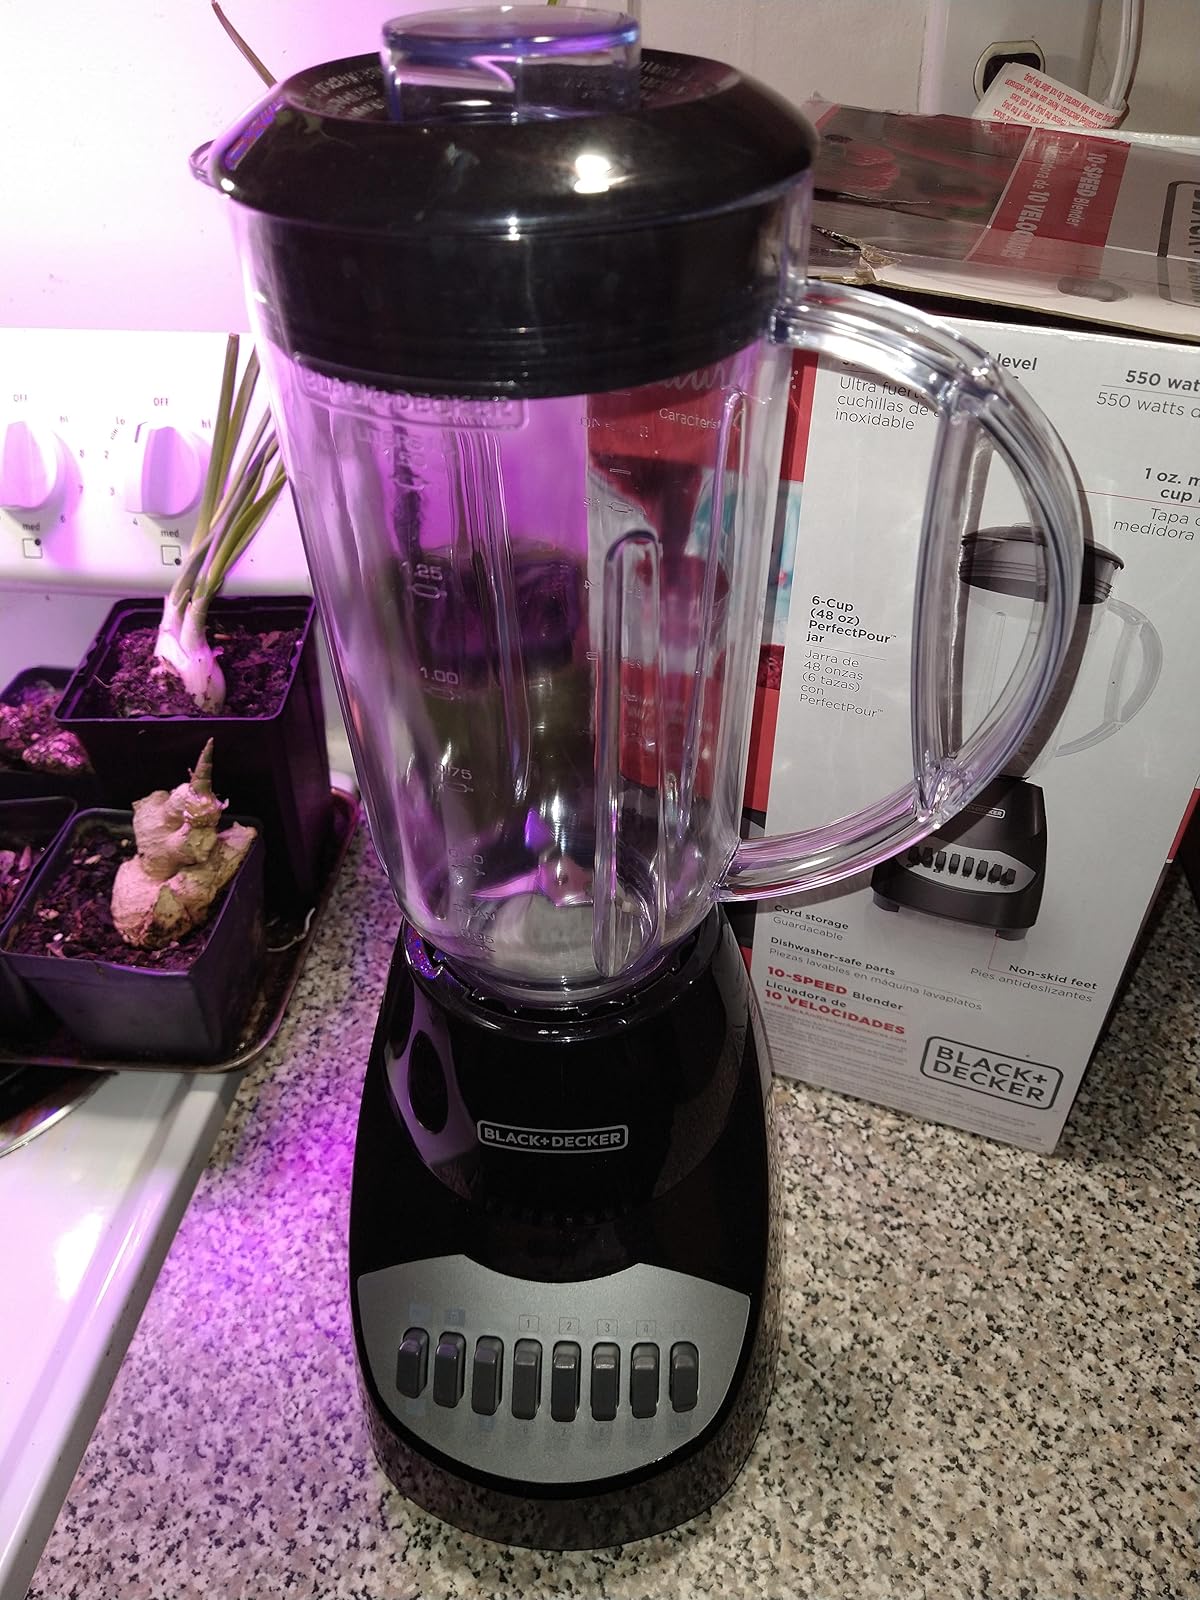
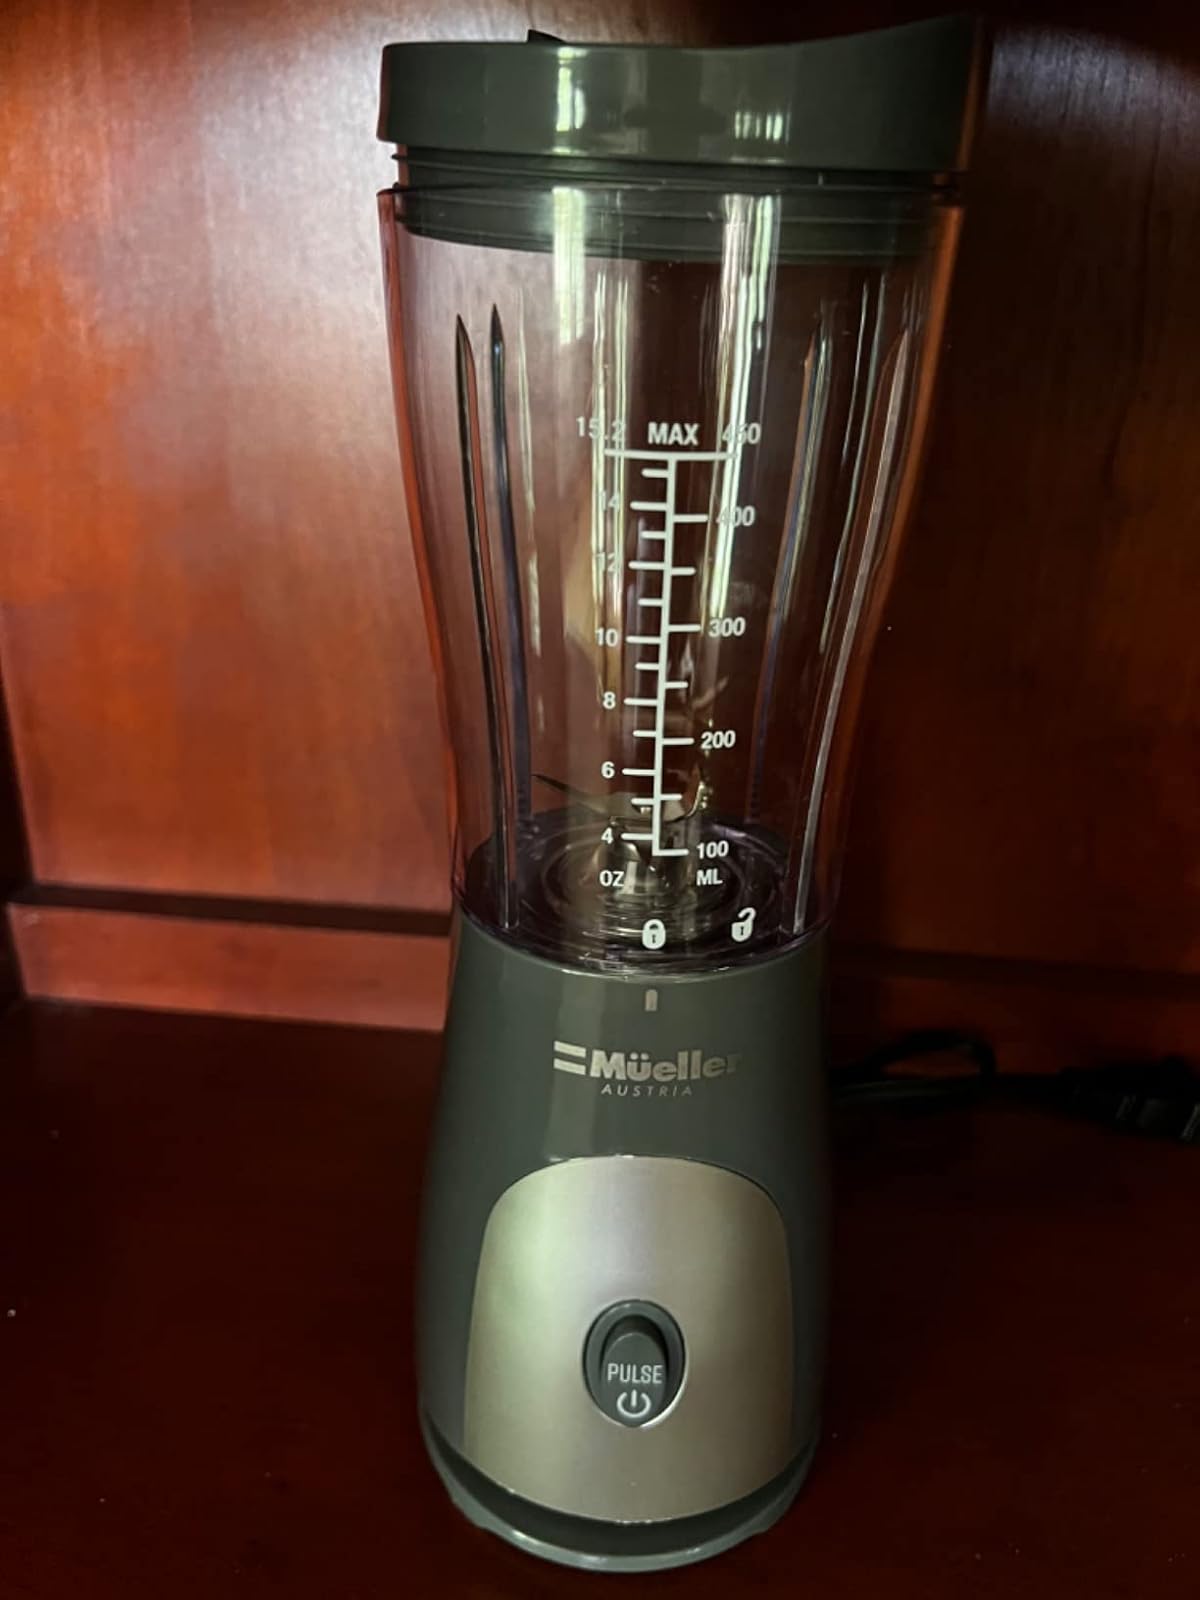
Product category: items_blender
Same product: no